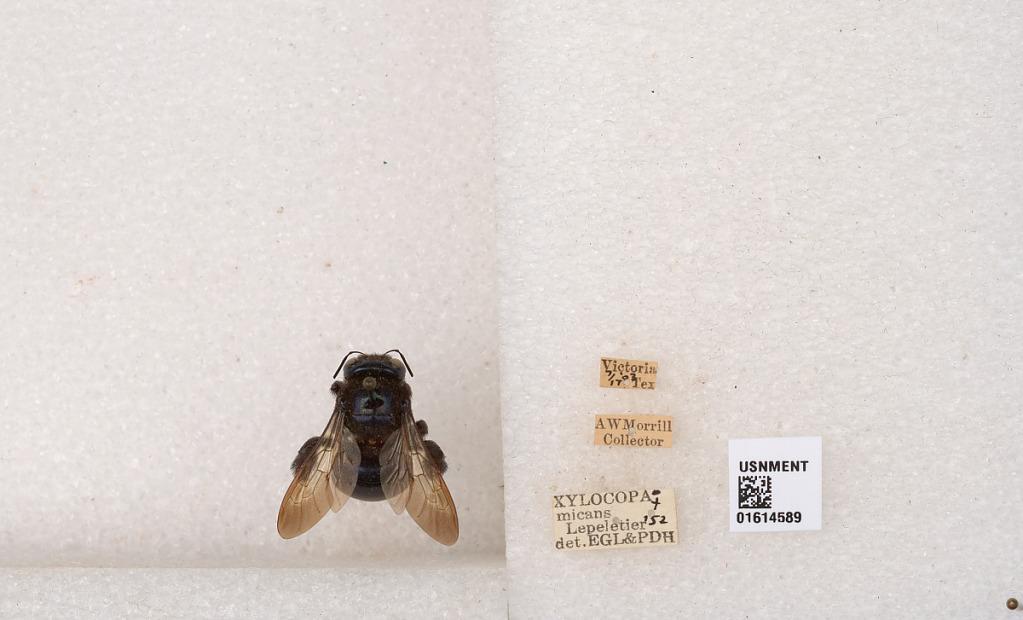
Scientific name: Xylocopa (Schonnherria) micans Lepeletier
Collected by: A. Morrill
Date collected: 1903-7-17
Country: United States
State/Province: Texas
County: Victoria
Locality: Victoria
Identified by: EGL